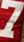
Number: 7